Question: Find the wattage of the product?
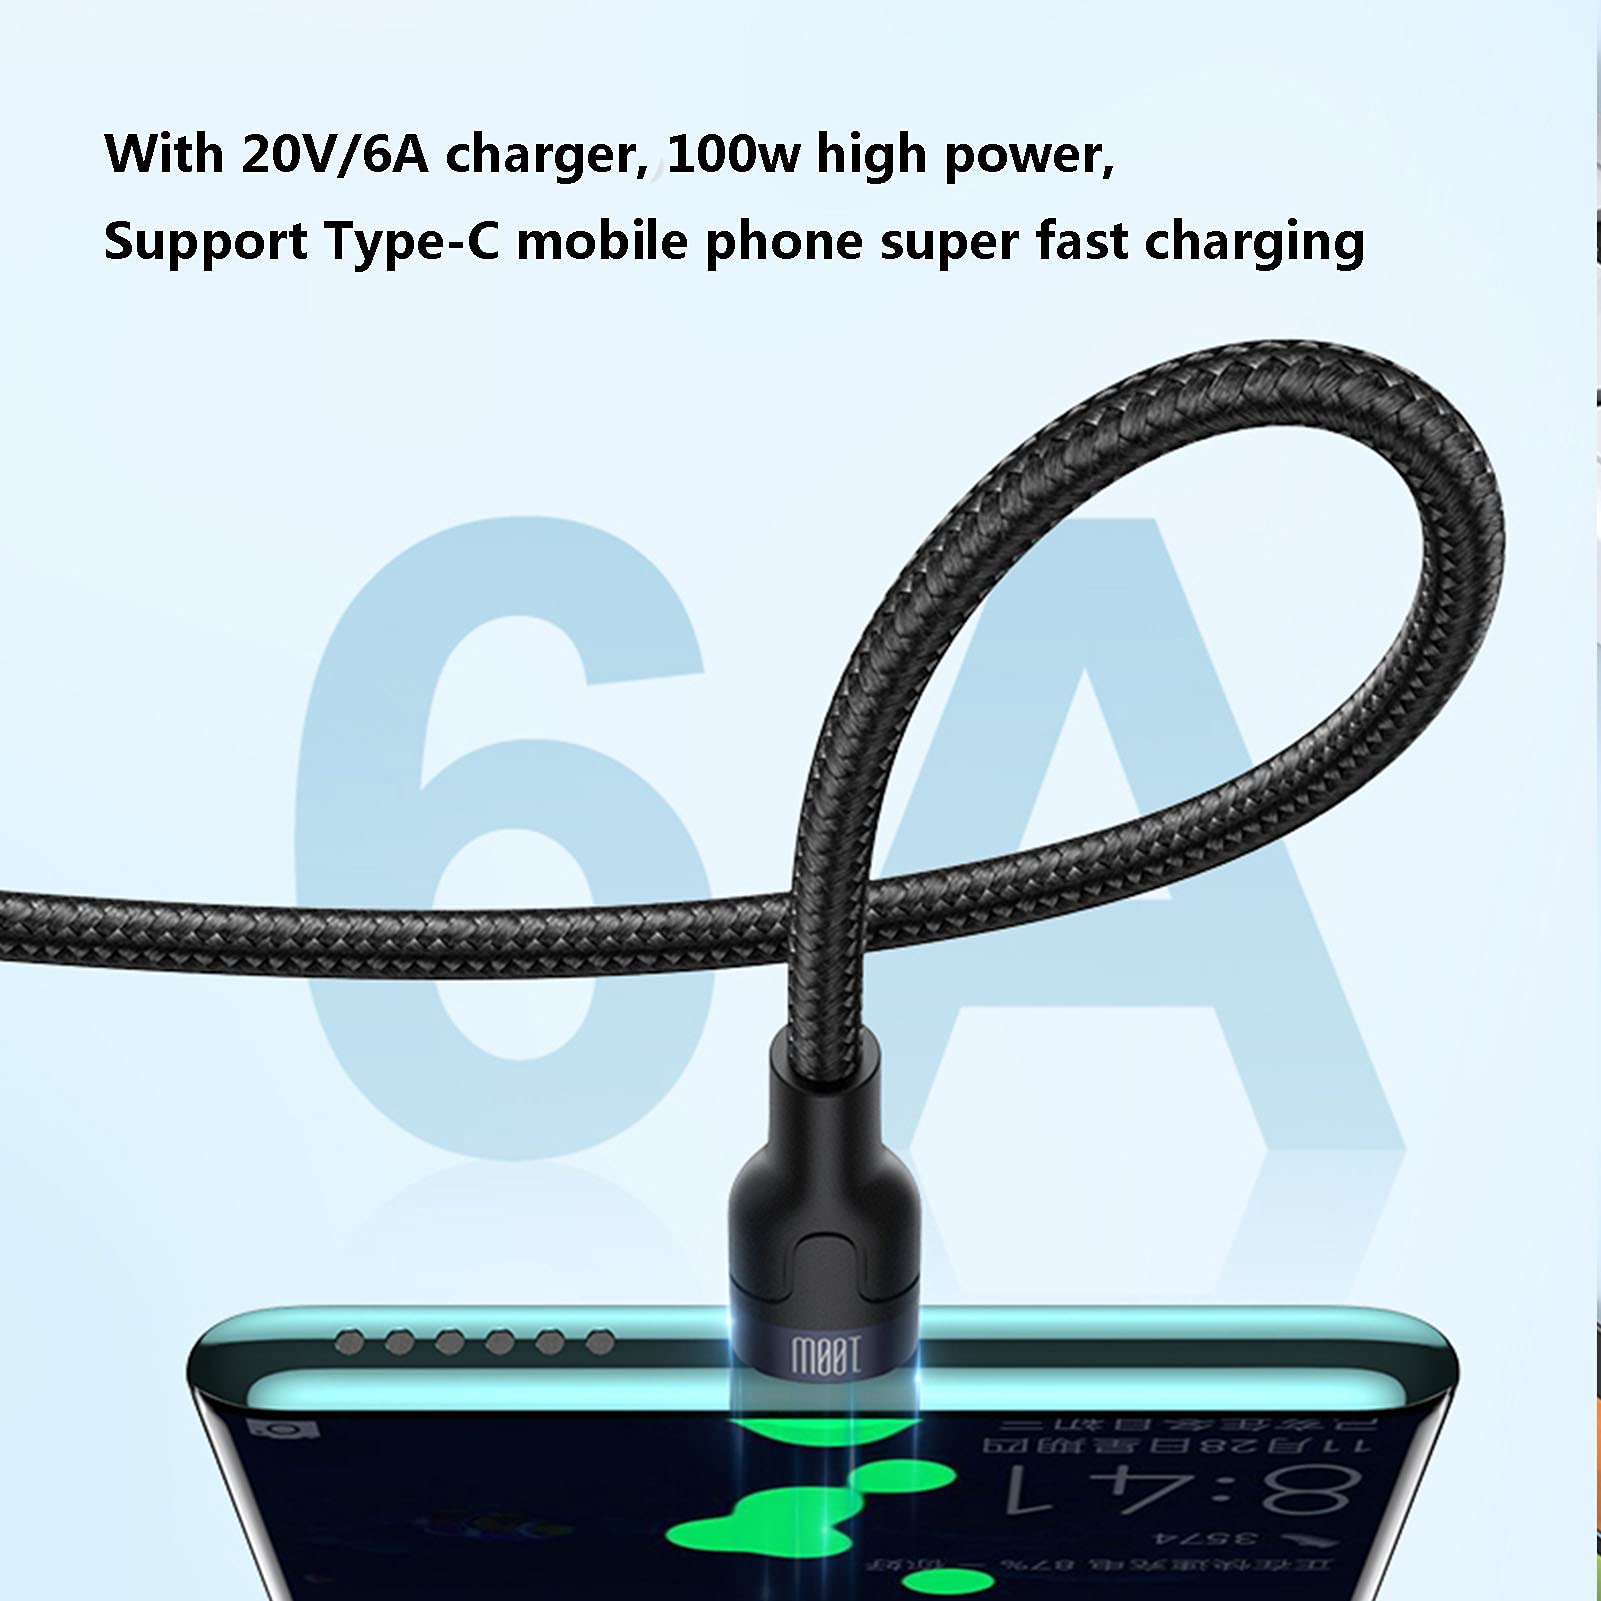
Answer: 100.0 watt